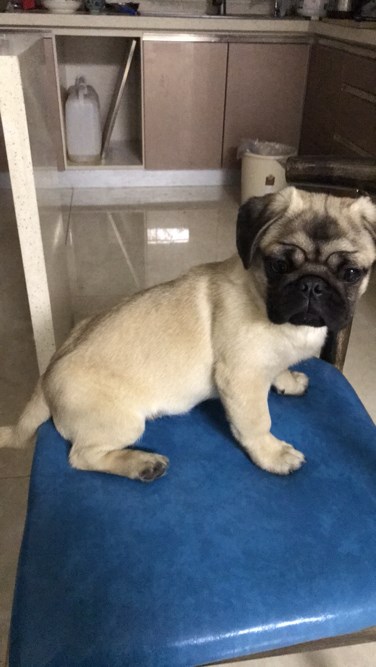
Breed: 798-n000130-pug